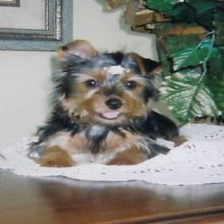
Species: dog
Breed: yorkshire terrier